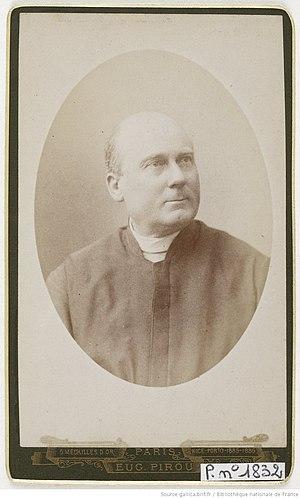
Charles Victor Aubert Duparquet par Pirou Eugène (1841-1909)
Le vicariat apostolique de Loango est un territoire de mission de l'Église catholique en Afrique centrale, créé par Léon XIII le 25 août 1883, d'abord sous le nom de vicariat apostolique du Congo français, par division du diocèse de San Salvador et du vicariat apostolique des Deux-Guinées. Divisé, sous le nom de Bas-Congo français, le 14 octobre 1890, il prend le nom de vicariat apostolique de Loango le 22 avril 1907, puis de vicariat apostolique de Pointe-Noire le 20 janvier 1949 et devient diocèse de Pointe-Noire le 14 septembre 1955.
Charles Victor Aubert Duparquet est un missionnaire, botaniste et explorateur français.